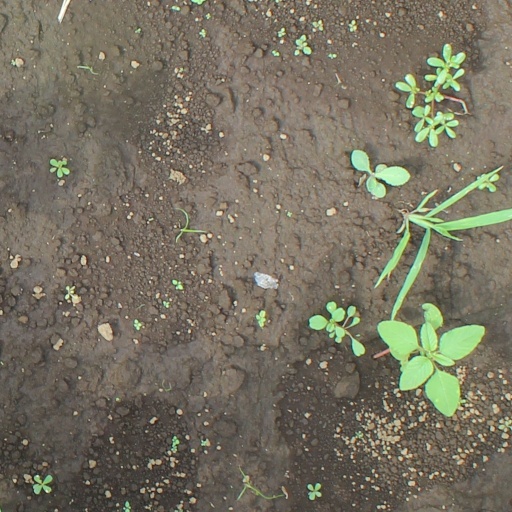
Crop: soybean